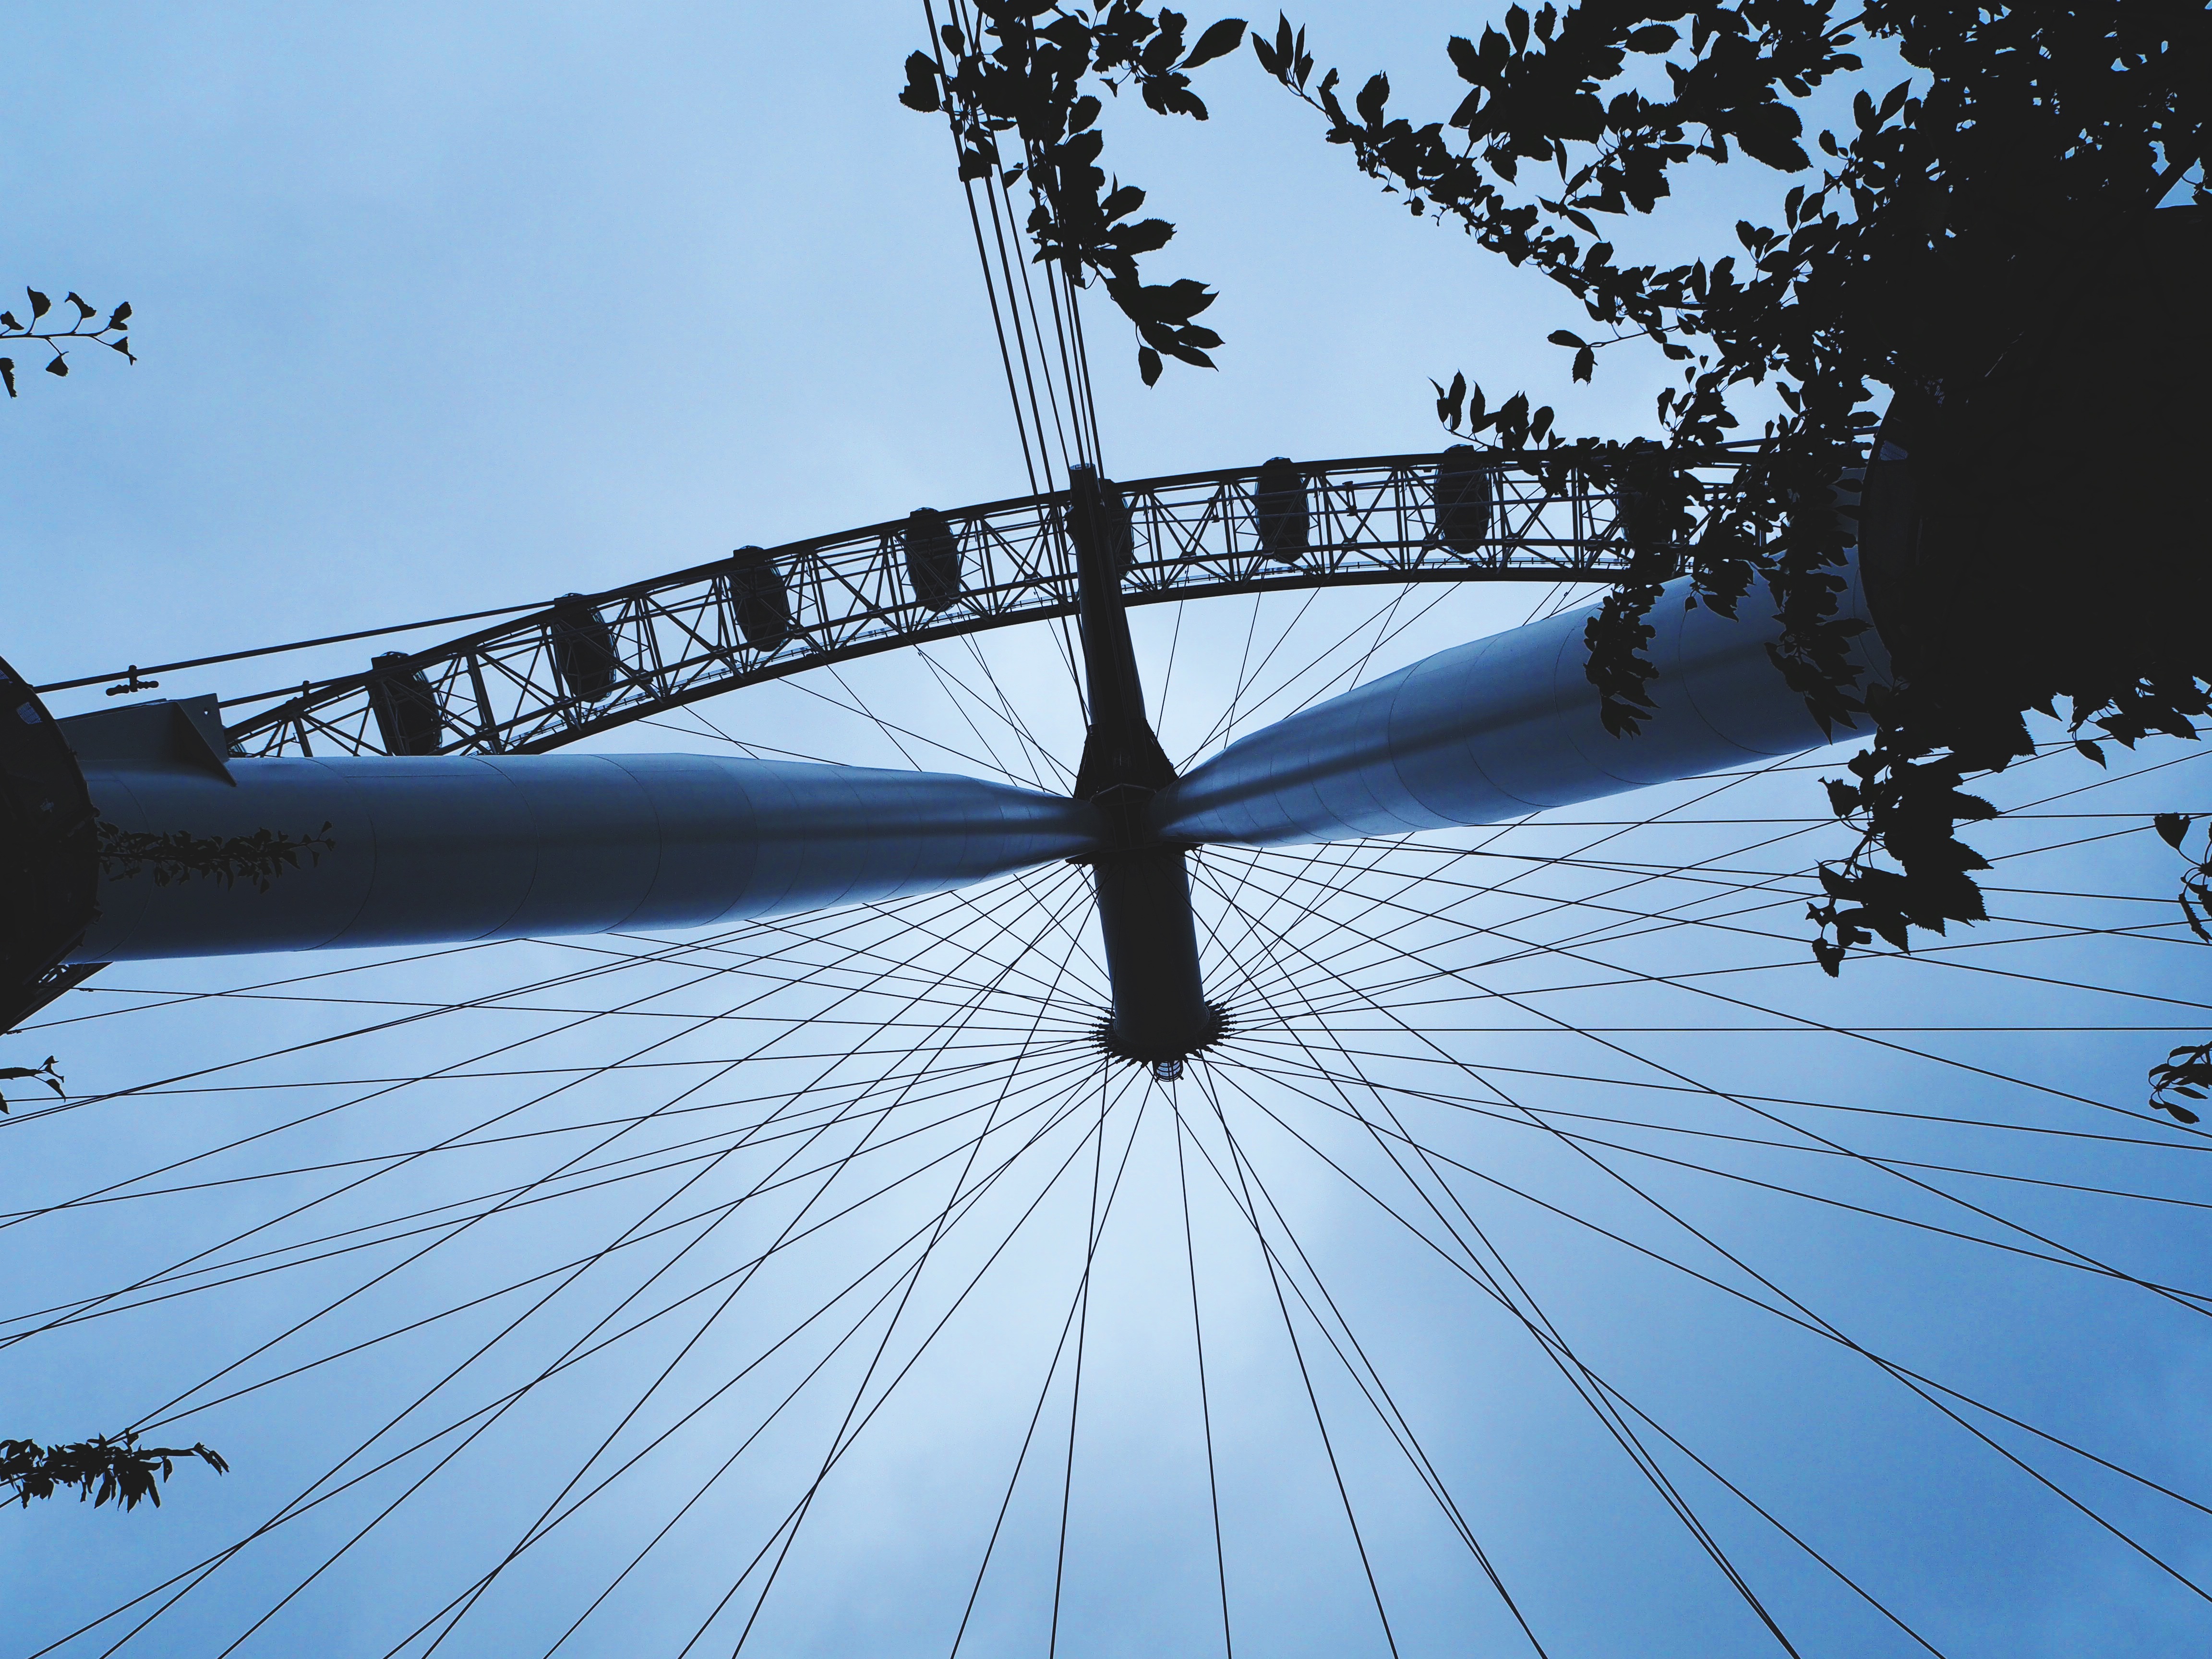
snow, sky, sunlight, wind, line, reflection, mast, weather, blue, shape, atmosphere of earth, outdoor structure